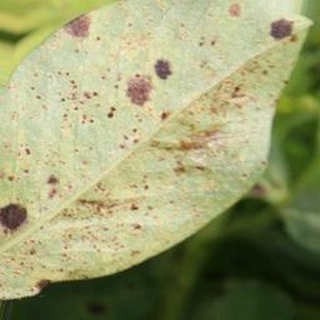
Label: groundnut_rust